Jassi Jaissi Koi Nahin

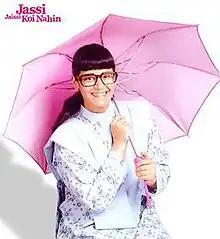

Jassi Jaissi Koi Nahin is an Indian soap opera which aired on Sony TV from 1 September 2003 to 4 May 2006. The series was an Indian-themed version of the Colombian drama "Yo soy Betty, la fea".